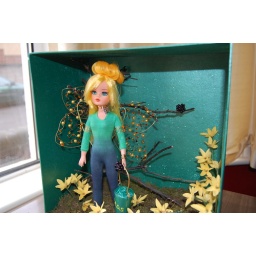
Dillie finished standing in her diorama / display box